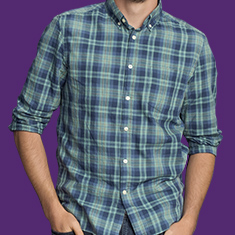
Gender: men